The Bionic Woman

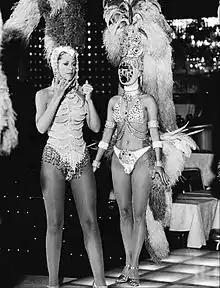
Jaime poses as a Las Vegas showgirl to gather information on the Fembot army of an evil scientist.

On her own, Jaime's enemies include the Fembots, a line of powerful robots that she fights twice in the series over several episodes. She also thwarts the plan of an aging nuclear scientist named Elijah Cooper to destroy all life on Earth using a doomsday device in "Doomsday Is Tomorrow". Jaime's missions frequently involved undercover work in which she takes on a secret identity, such as a nun, a police officer, a college student, an air-steward, a singer, and a professional wrestler. Her tennis background also came into play occasionally, and she was also from time to time seen having adventures with some of her students in Ojai.